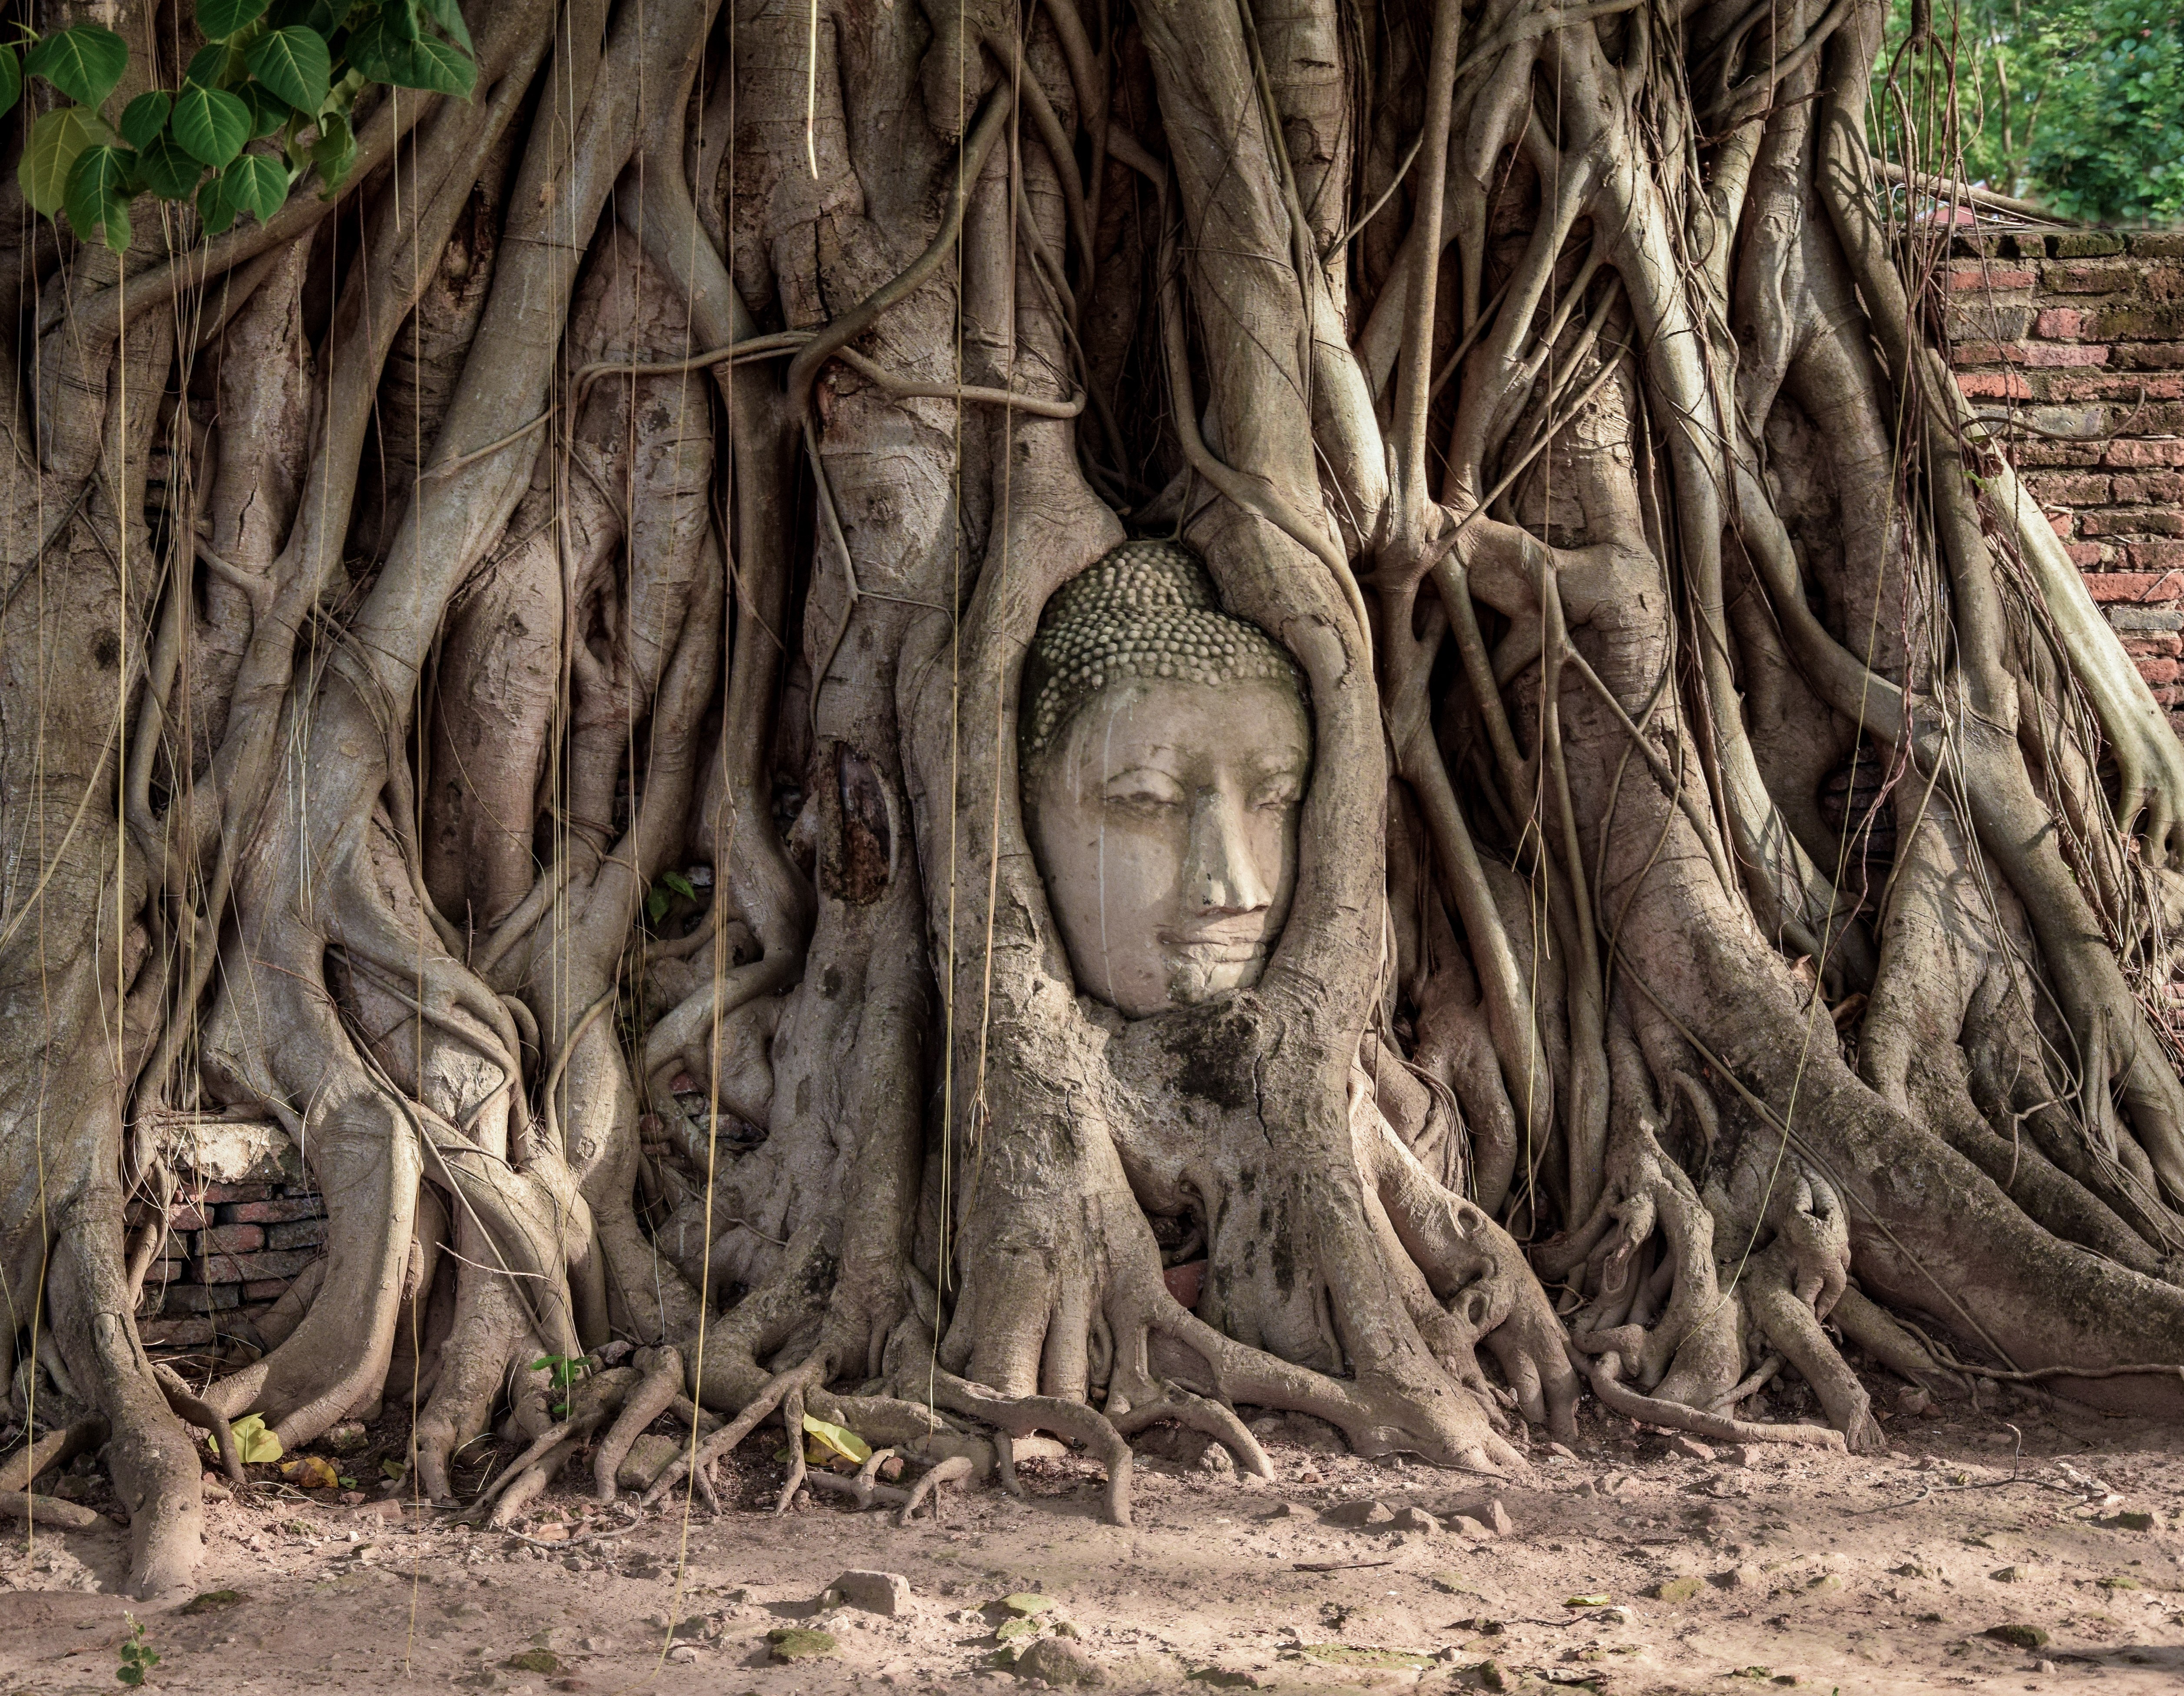
tree, forest, plant, wood, trunk, travel, statue, jungle, park, asia, ancient, botany, sightseeing, thailand, root, trees, temple, head, roots, buddha, famous, heritage, historical, woodland, habitat, landmarks, wat, ayutthaya, mahathat, natural environment, woody plant